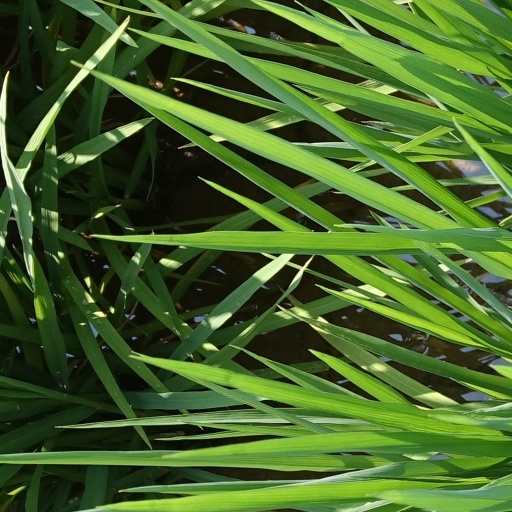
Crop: rice